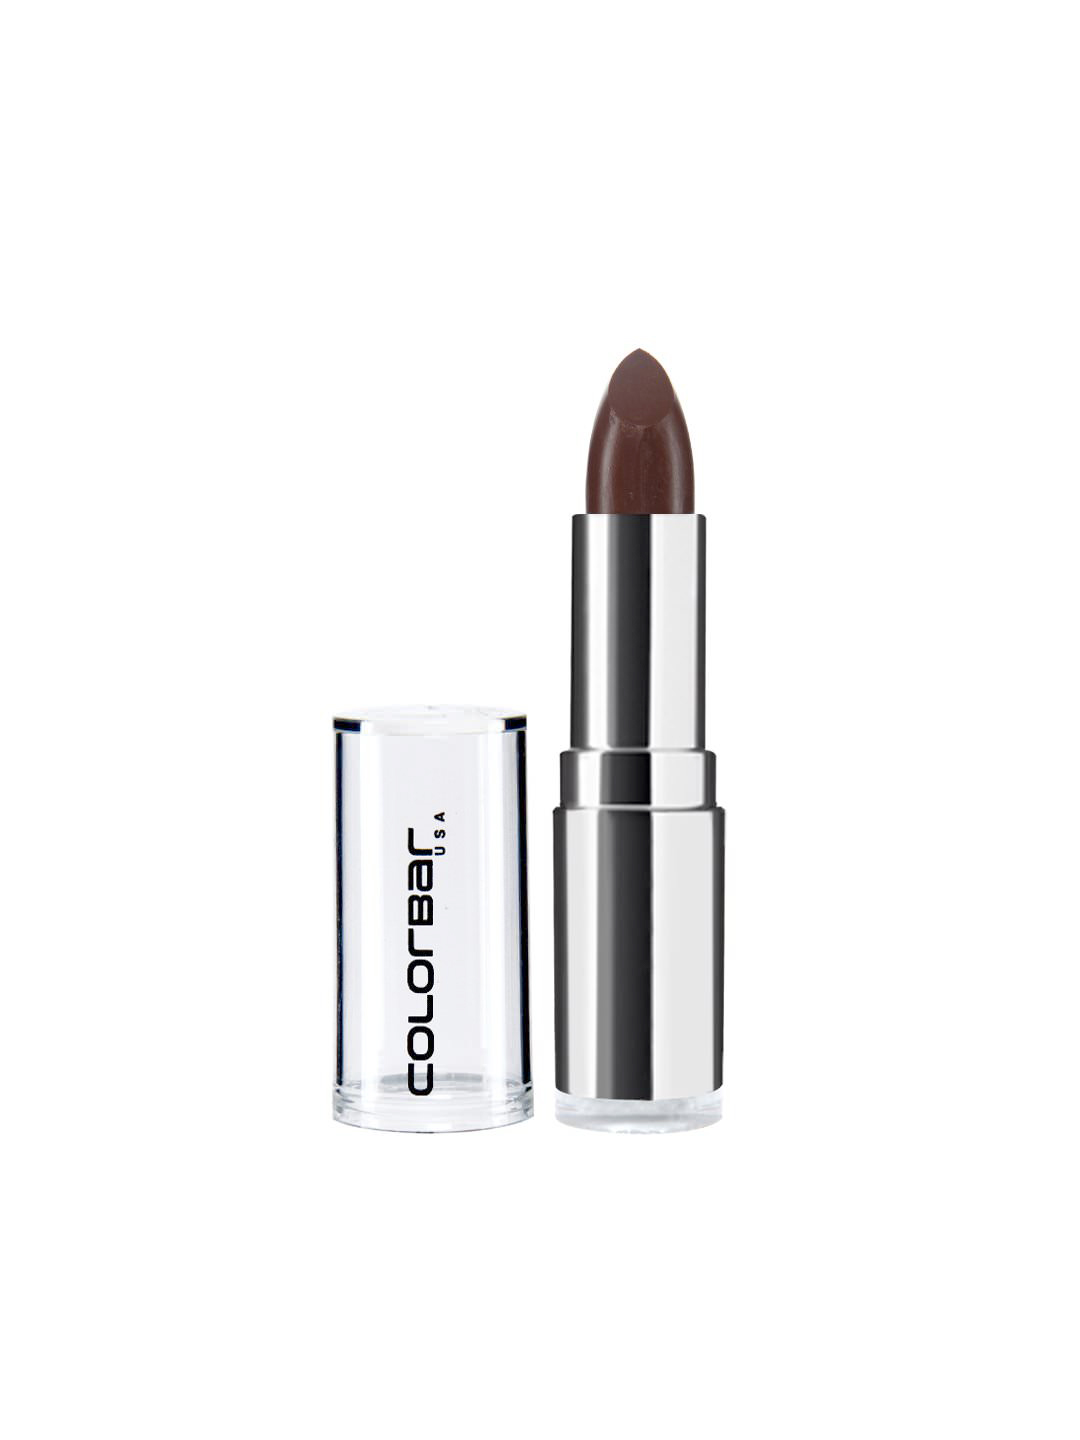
Colorbar Velvet Matte Very Coffee Lipstick 51 BR
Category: Personal Care / Lips / Lipstick
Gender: Women
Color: Brown
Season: Spring 2017
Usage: Casual